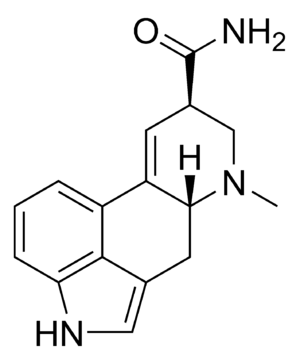
Le diéthyllysergamide est un psychédélique hallucinogène et psychostimulant d'origine hémisynthétique.
Le LSA ou ergine est un alcaloïde de la famille de l'ergoline produit par certains champignons et qui existe naturellement dans diverses espèces de plantes de convolvulacées, il est dans ce cas dû à des champignons clavicipitacées qui vivent en association avec les convolvulacées.